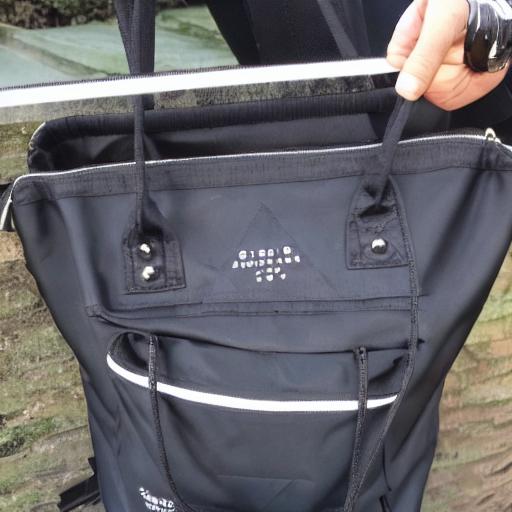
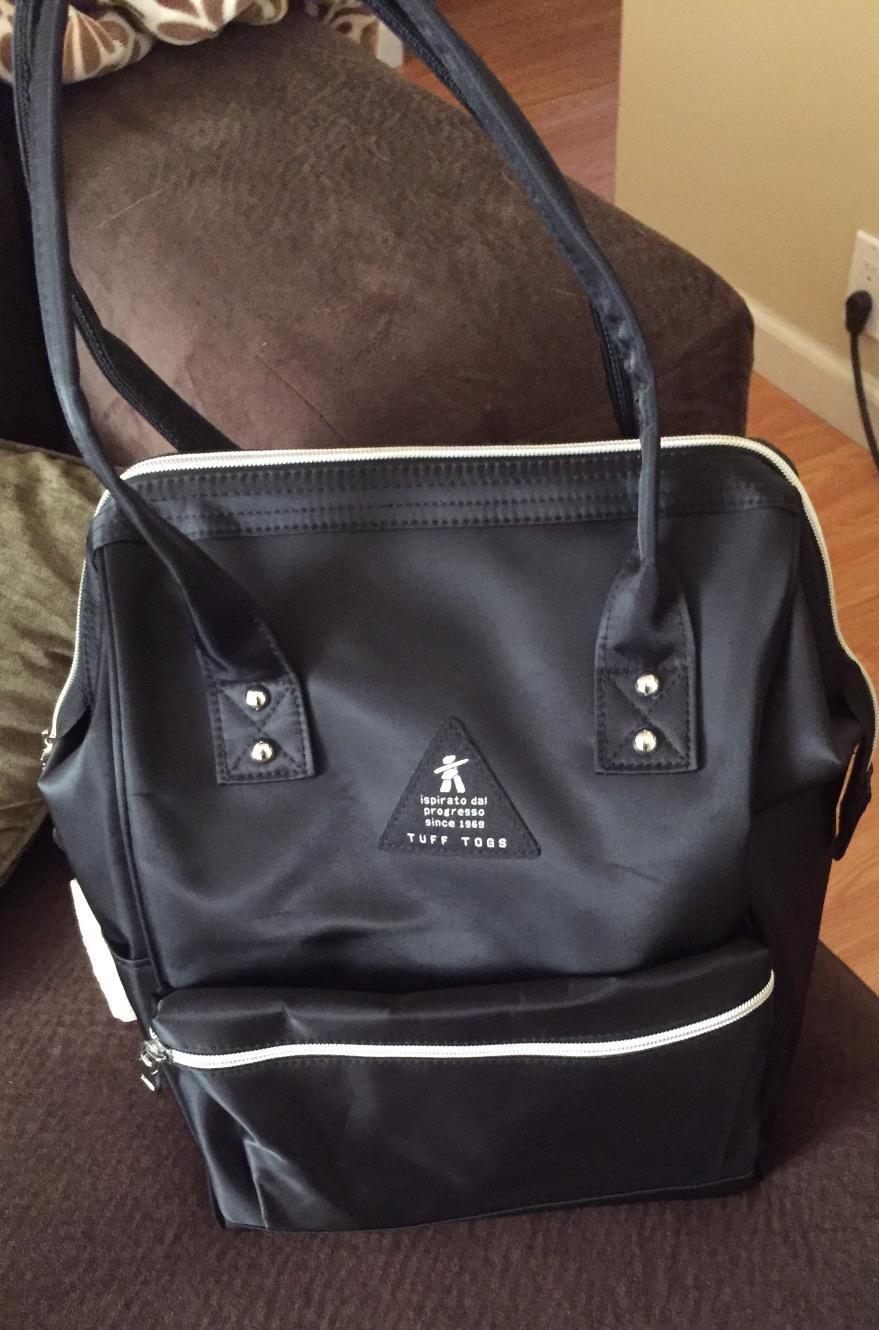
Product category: bag
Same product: no